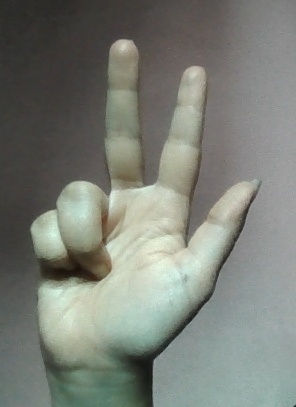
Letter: al